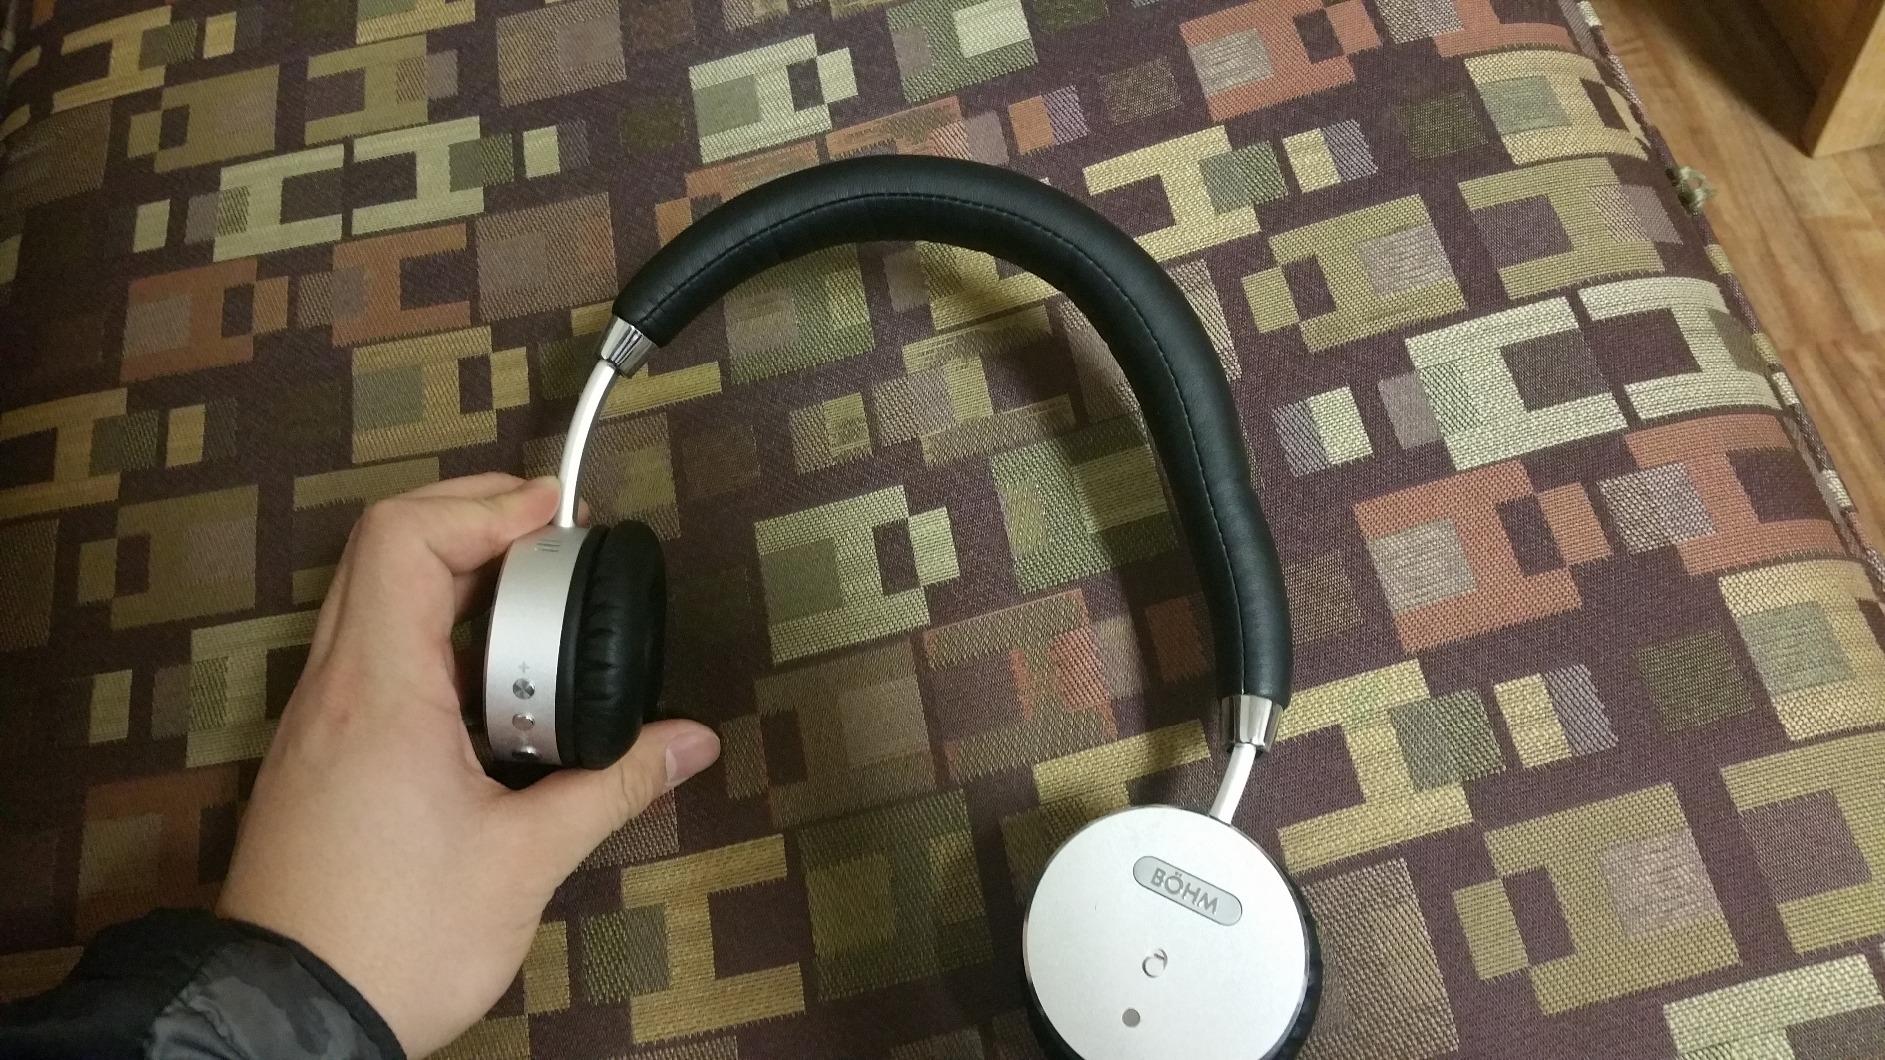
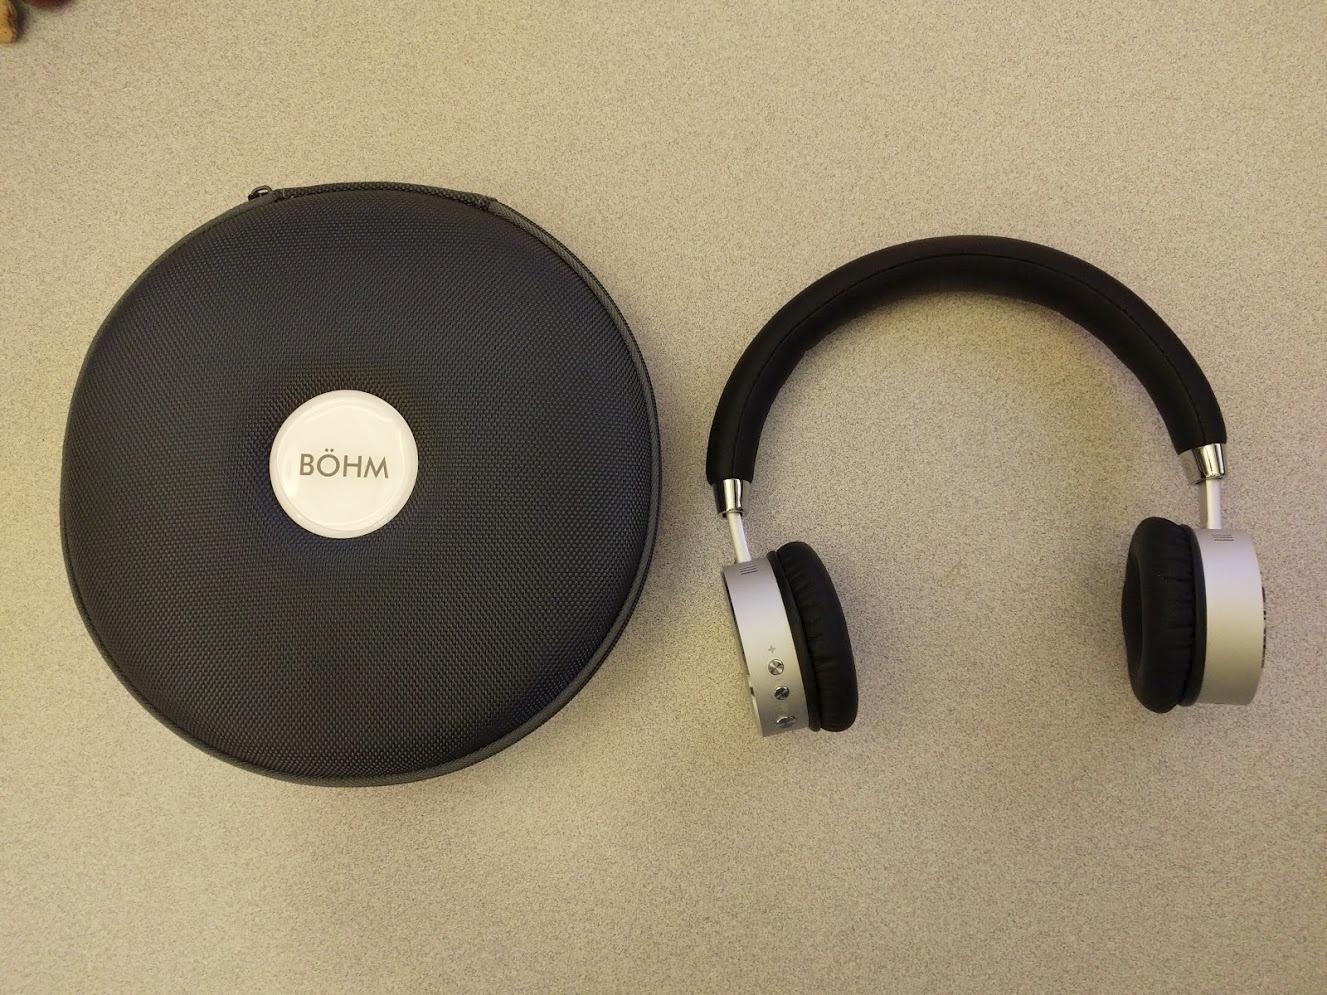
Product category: headphones
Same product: yes